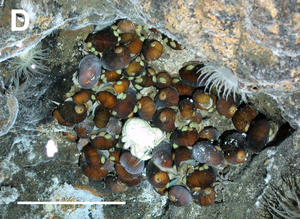
Lepetodriloidea est une super-famille de mollusques gastéropodes de l'ordre des Archaeogastropoda.